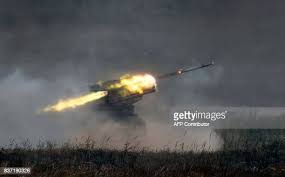
Label: Self Propelled Artillery